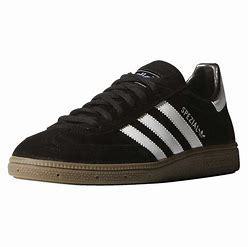
Brand: Adidas
Model: Handball Spezial